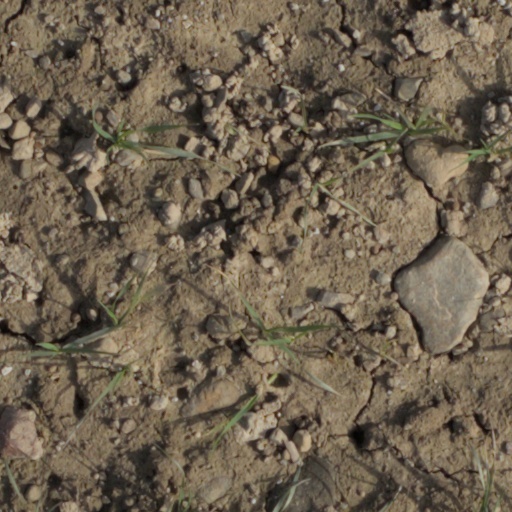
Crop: wheat